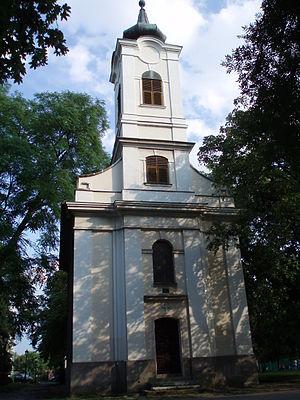
Le Gradski park est un jardin public situé à Belgrade, la capitale de la Serbie, dans la partie ancienne de la municipalité urbaine de Zemun.
Zemun est une municipalité de Serbie située sur le territoire de la Ville de Belgrade. Elle fait partie des 10 municipalités urbaines de la ville de Belgrade proprement dite. Au recensement de 2011, Zemun intra muros comptait 151 811 habitants et la municipalité dont elle est le centre 166 292.
Les monuments culturels protégés constituent une catégorie de monuments de Serbie inscrits sur une liste de monuments bénéficiant de la protection de l'État. Il s'agit d'une troisième catégorie de monuments protégés classés, par leur importance, après les monuments culturels d'importance exceptionnelle et les monuments culturels de grande importance.